Huguenots

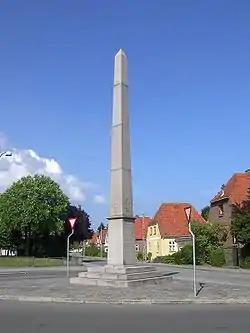
Obelisk commemorating the Huguenots in Fredericia, Denmark

Huguenot immigrants settled throughout pre-colonial America, including in New Amsterdam (New York City), some 21 miles north of New York in a town which they named New Rochelle, and some further upstate in New Paltz. The "Huguenot Street Historic District" in New Paltz has been designated a National Historic Landmark site and contains one of the oldest streets in the United States of America. A small group of Huguenots also settled on the south shore of Staten Island along the New York Harbor, for which the current neighbourhood of Huguenot was named. Huguenot refugees also settled in the Delaware River Valley of Eastern Pennsylvania and Hunterdon County, New Jersey in 1725. Frenchtown in New Jersey bears the mark of early settlers.